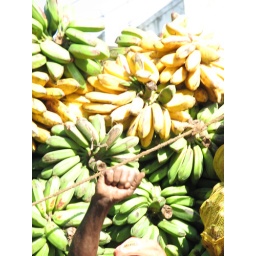
We hit a bump on the road when I was trying to get the man in the back of the banana truck...